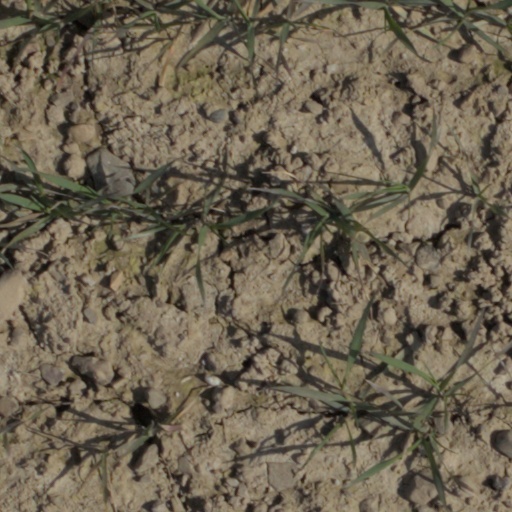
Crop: wheat